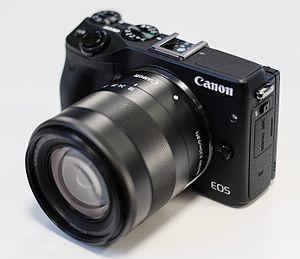
Le Canon EOS M3 est un appareil photographique hybride amateur d'une définition de 24 mégapixels, fabriqué par Canon, commercialisé en avril 2015. Il partage nombre de composants avec l'EOS 750D.